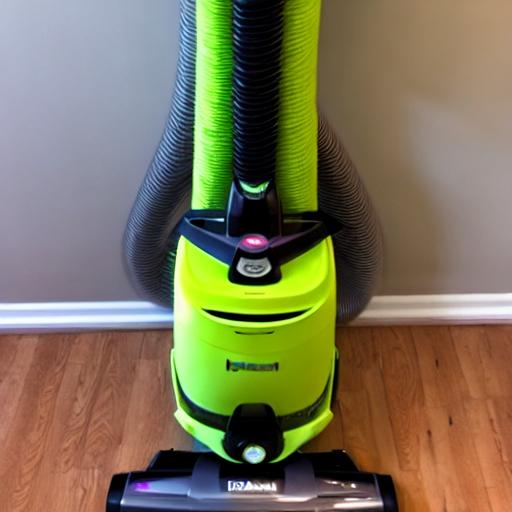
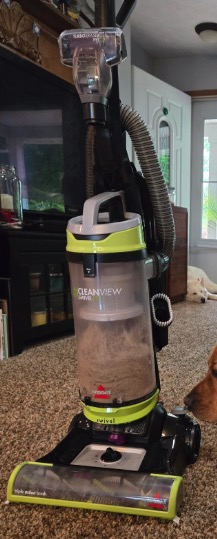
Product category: items_vacuum
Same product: no